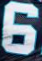
Number: 6